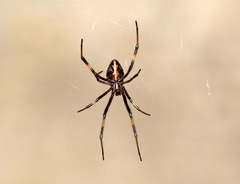
Species: Lactrodectus_hesperus